Schalke (Harz)

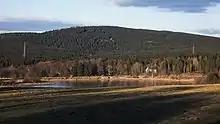
View from Zellerfeld to the Schalke. In the foreground the Stadtweg Pond

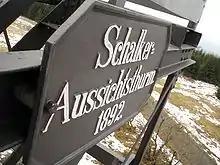
Plaque on the Schalke observation tower

The Schalke is a mountain, , in the Upper Harz in the German state of Lower Saxony. It lies in Goslar district north of Clausthal-Zellerfeld and west of Schulenberg.